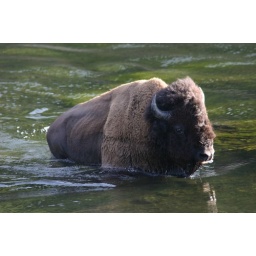
A Buffalo bull coming out of the water after swimming across the Madison River in Yellowstone National Park.